Javier Jiménez (volleyball)

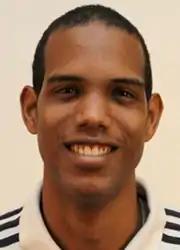

Javier Ernesto Jiménez Scull (born November 16, 1989) is a Cuban volleyball player, who plays as an outside hitter for the Cuba men's national volleyball team. On 2014 he became the first Cuban player ever to be transferred to a non-Cuban team (PAOK VC) having acquired at first the approval of the Cuban Sports Ministry. He played for PAOK VC from 2014-2016 having a major contribution to the team's first ever Championship, including the first ever Double (Championship and Cup) on 2015 and the Championship of the 2016 Greek Volleyleague. During his period in Thessaloniki and PAOK VC he was much beloved by the PAOK fans, especially for his way of celebrating points.